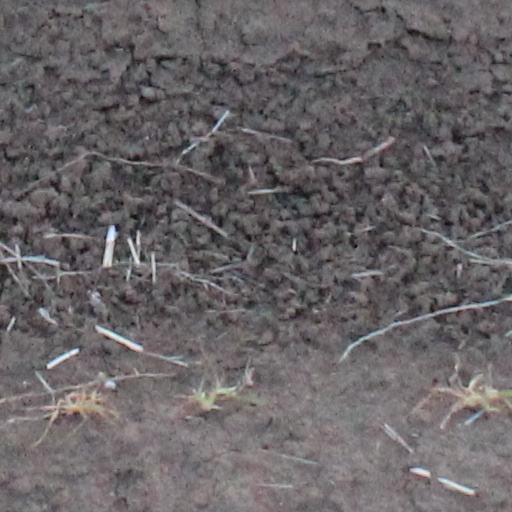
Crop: wheat